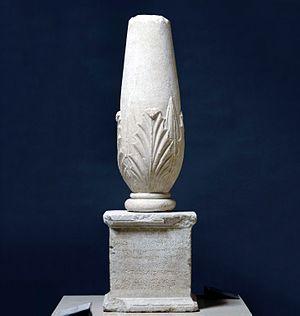
Les cippes de Melqart sont deux cippes de marbre mis au jour à Malte, à la fin du XVIIᵉ siècle. Les inscriptions bilingues gravées sur leur socle, en grec ancien et phénicien, sont à l'origine du déchiffrement du phénicien.